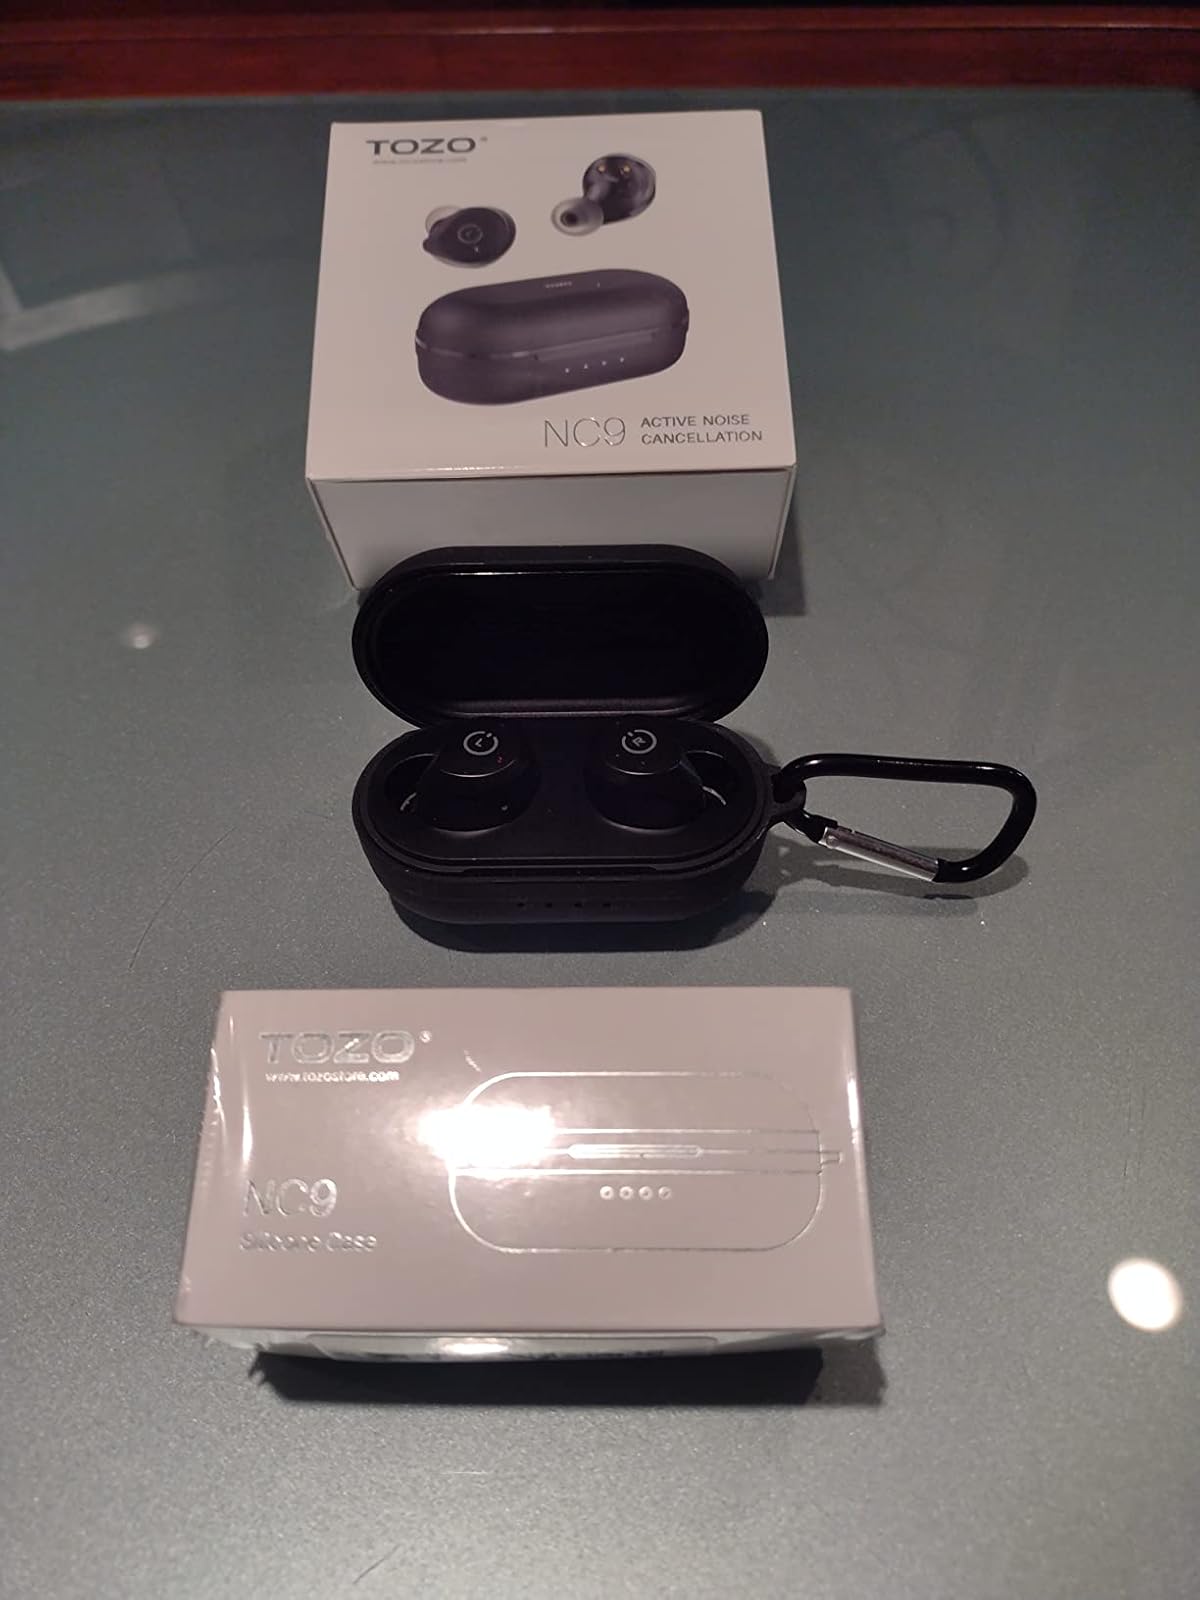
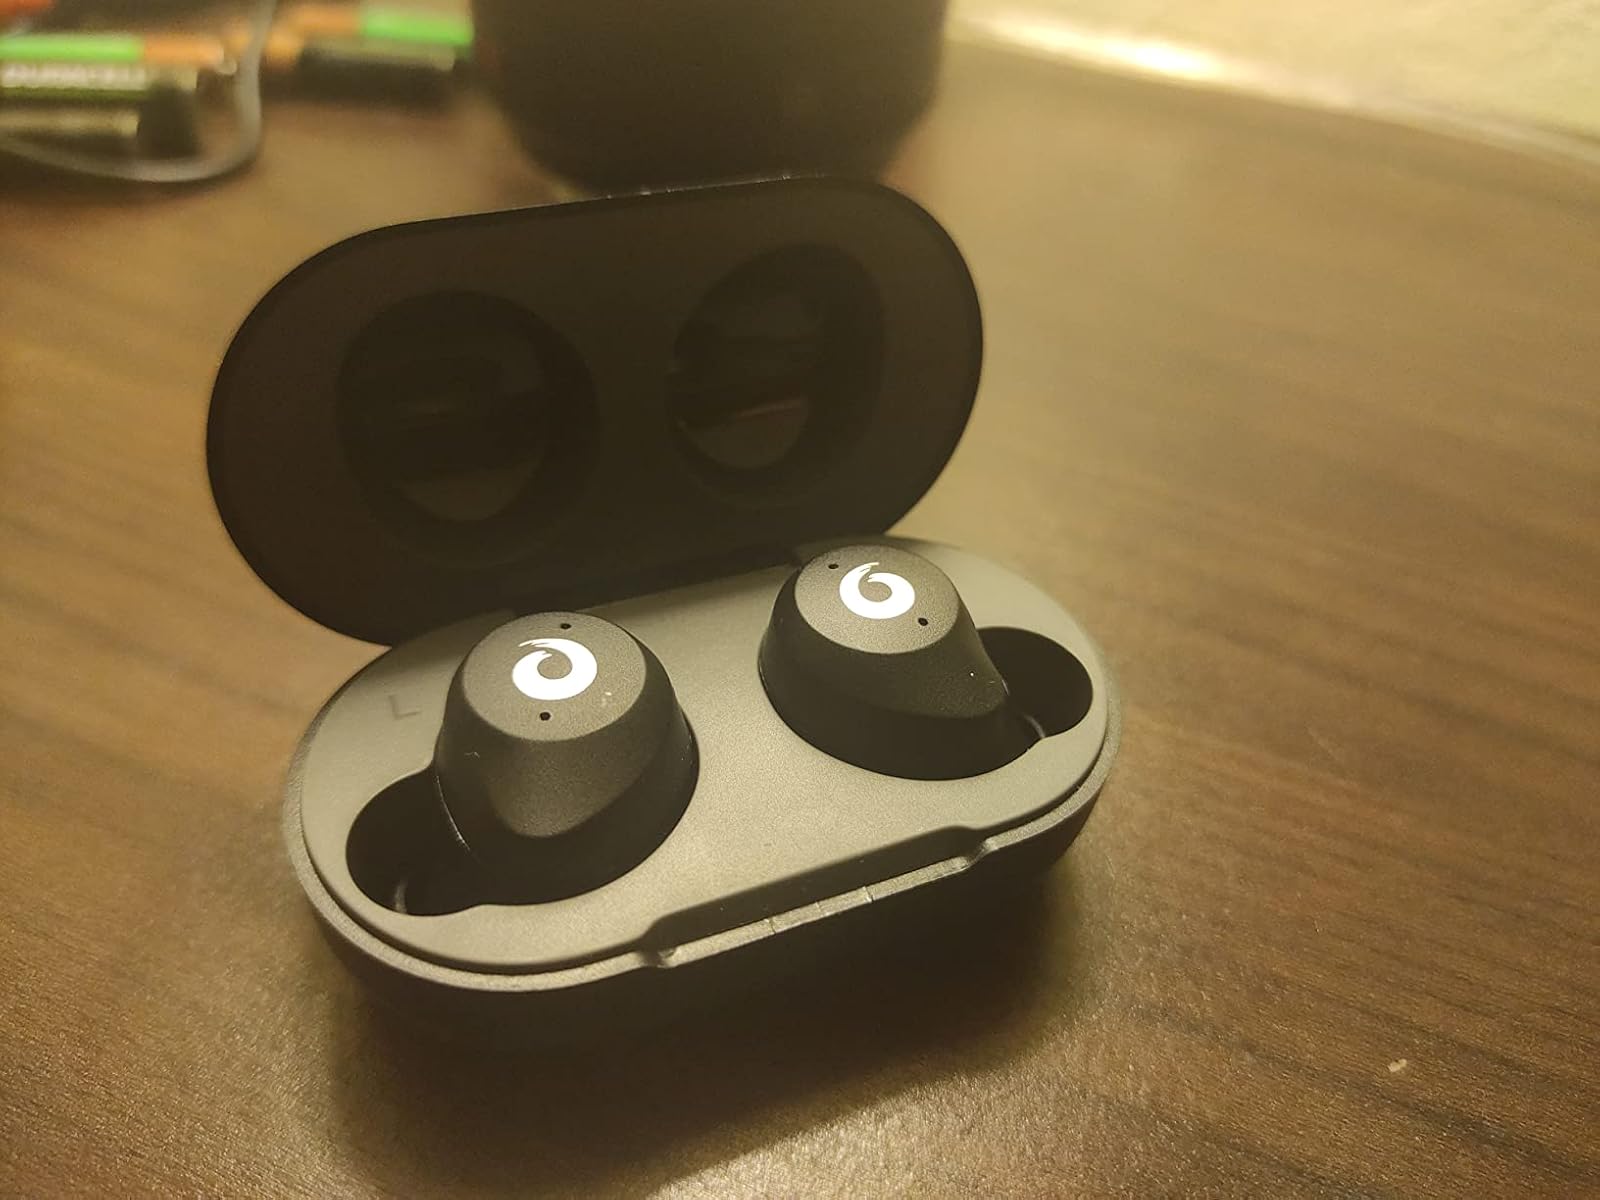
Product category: earbuds
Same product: no